St-Saphorin railway station

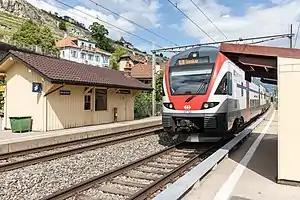
A RegioExpress at St-Saphorin in 2018

St-Saphorin railway station is a railway station in the municipality of Saint-Saphorin, in the Swiss canton of Vaud. It is an intermediate stop on the standard gauge Simplon line of Swiss Federal Railways.